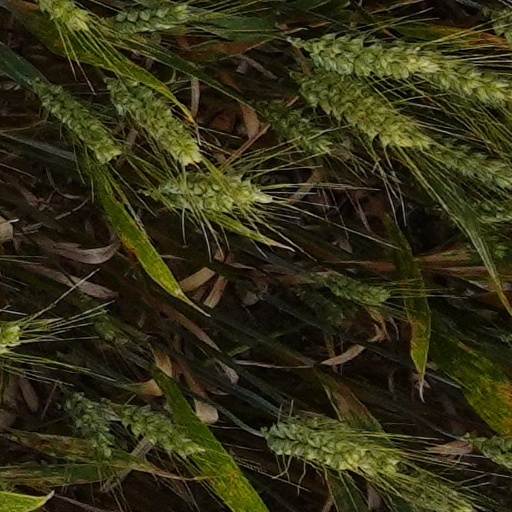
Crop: wheat